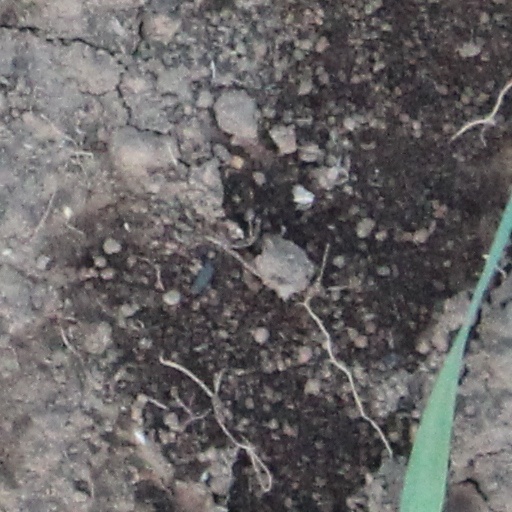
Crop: wheat